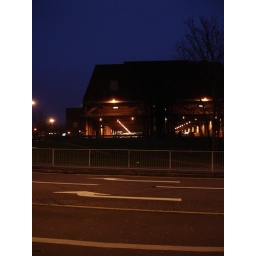
view from mayorhold car park, northampton. looking onto rat hill. greyfriars bus station in back.